Tom Ewell

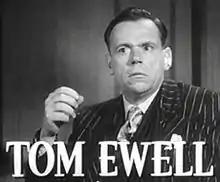
Trailer for "Adam's Rib" (1949)

On March 18, 1946, he married Judy Abbott, daughter of Broadway director George Abbott; the short-lived marriage ended in divorce a year later. Ewell then married Marjorie Sanborn on May 5, 1948; they had a son, Taylor.